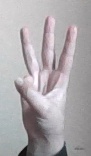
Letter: thaa